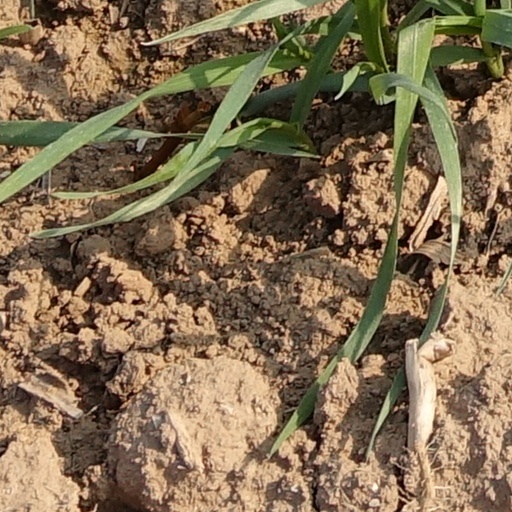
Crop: wheat